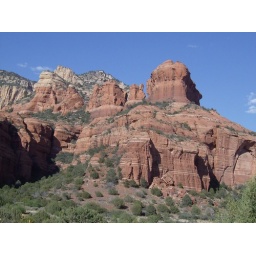
More red rock background in Sedona, Arizona.